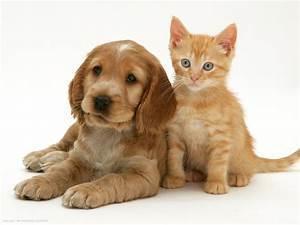
dog